Krishna Mohan Banerjee

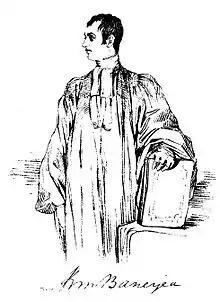
Portrait by Colesworthey Grant

Son of the Bengali Brahmin Jibon Krishna Banerjee and Sreemoti Devi, Krishna Mohan was born on 24 May 1813 at Shyampur, Kolkata, Bengal, in the house of his maternal grandfather, Ramjay Vidyabhusan, the court-pundit of Santiram Singha of Jorasanko, who was the great-grandfather of the famous Kaliprasanna Singha.